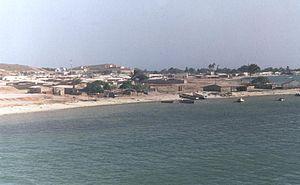
San Pedro de Coche est le chef-lieu de la municipalité de Villalba dans l'État de Nueva Esparta au Venezuela.